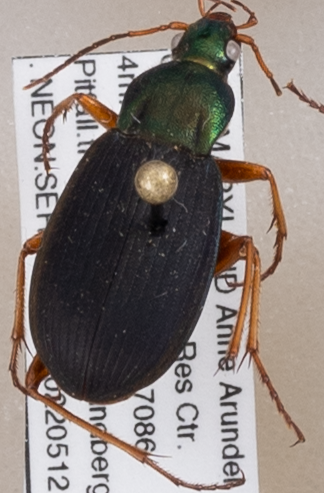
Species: Chlaenius aestivus
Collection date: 2022-05-12 04:00:00
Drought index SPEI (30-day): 1.052
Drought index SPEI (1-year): -0.33
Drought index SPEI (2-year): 1.19